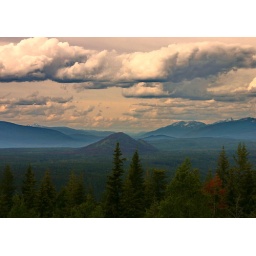
pyramid mountain, from green mountain (edited on ACDSee Pro 2 by Mick)